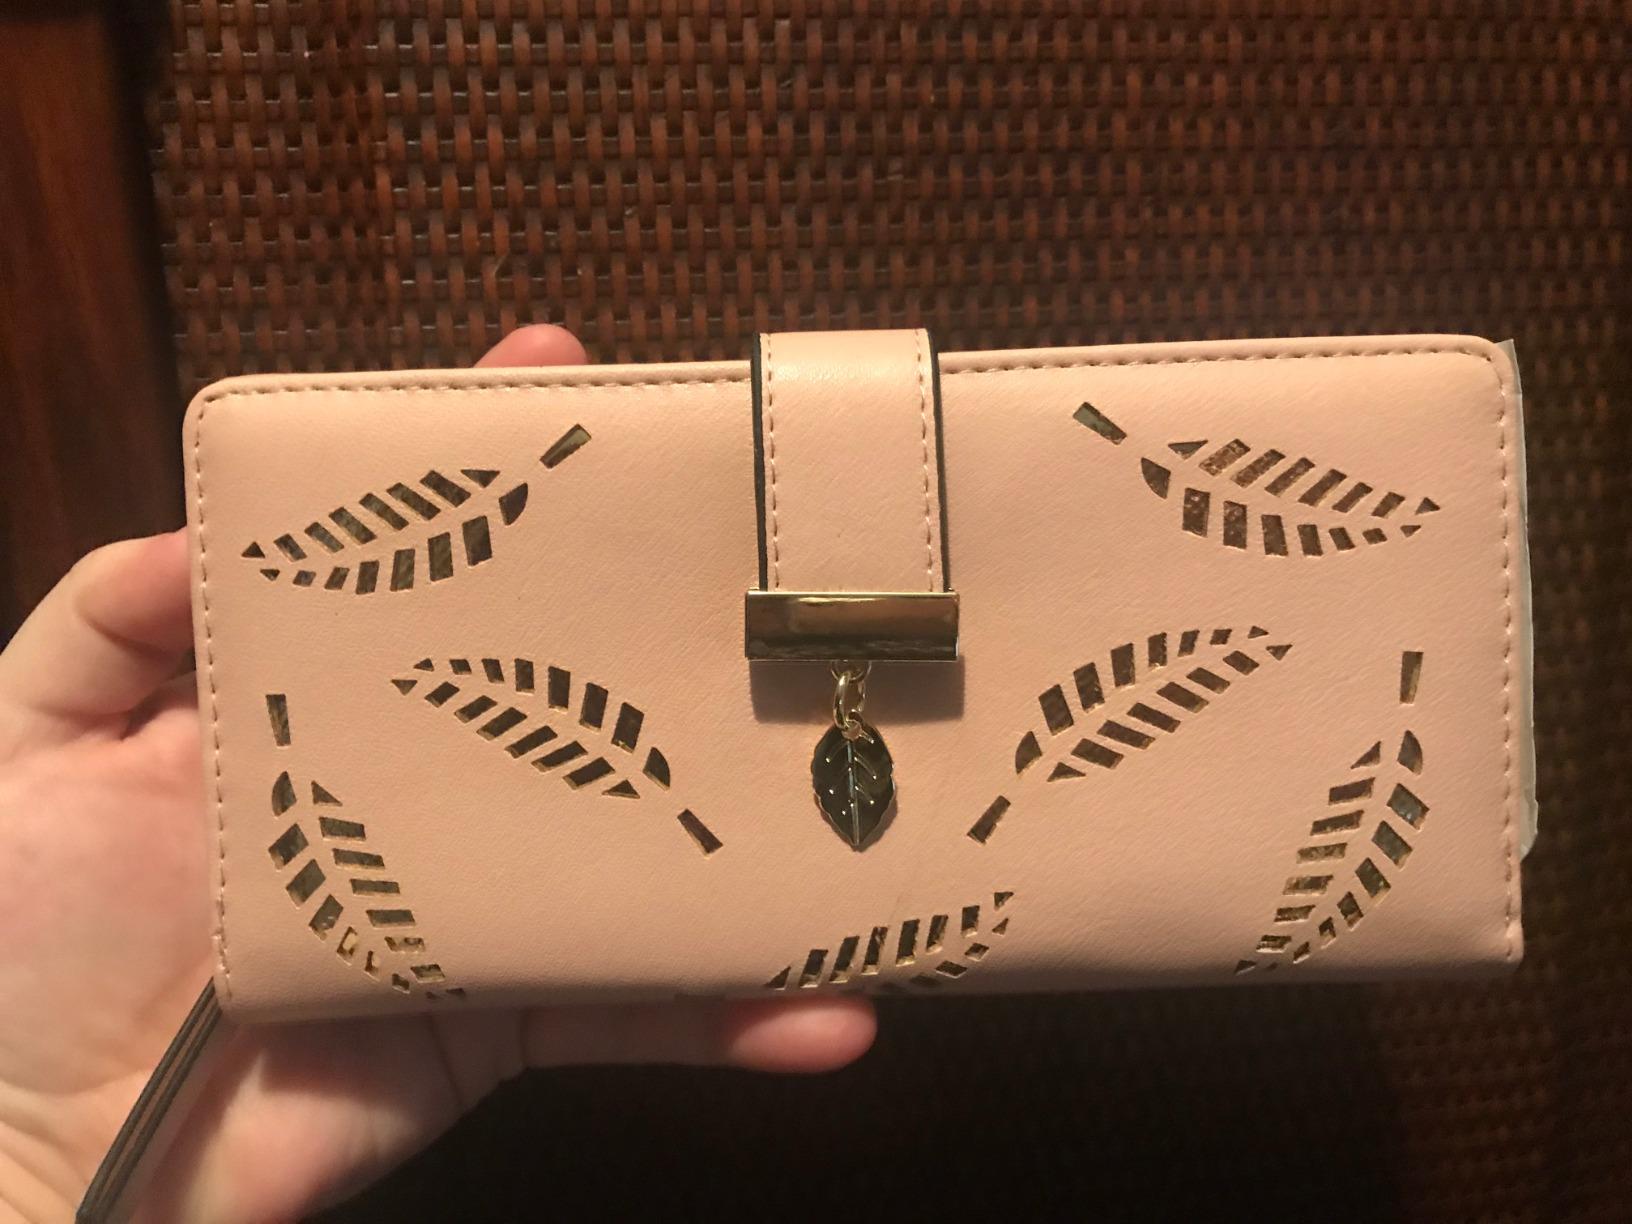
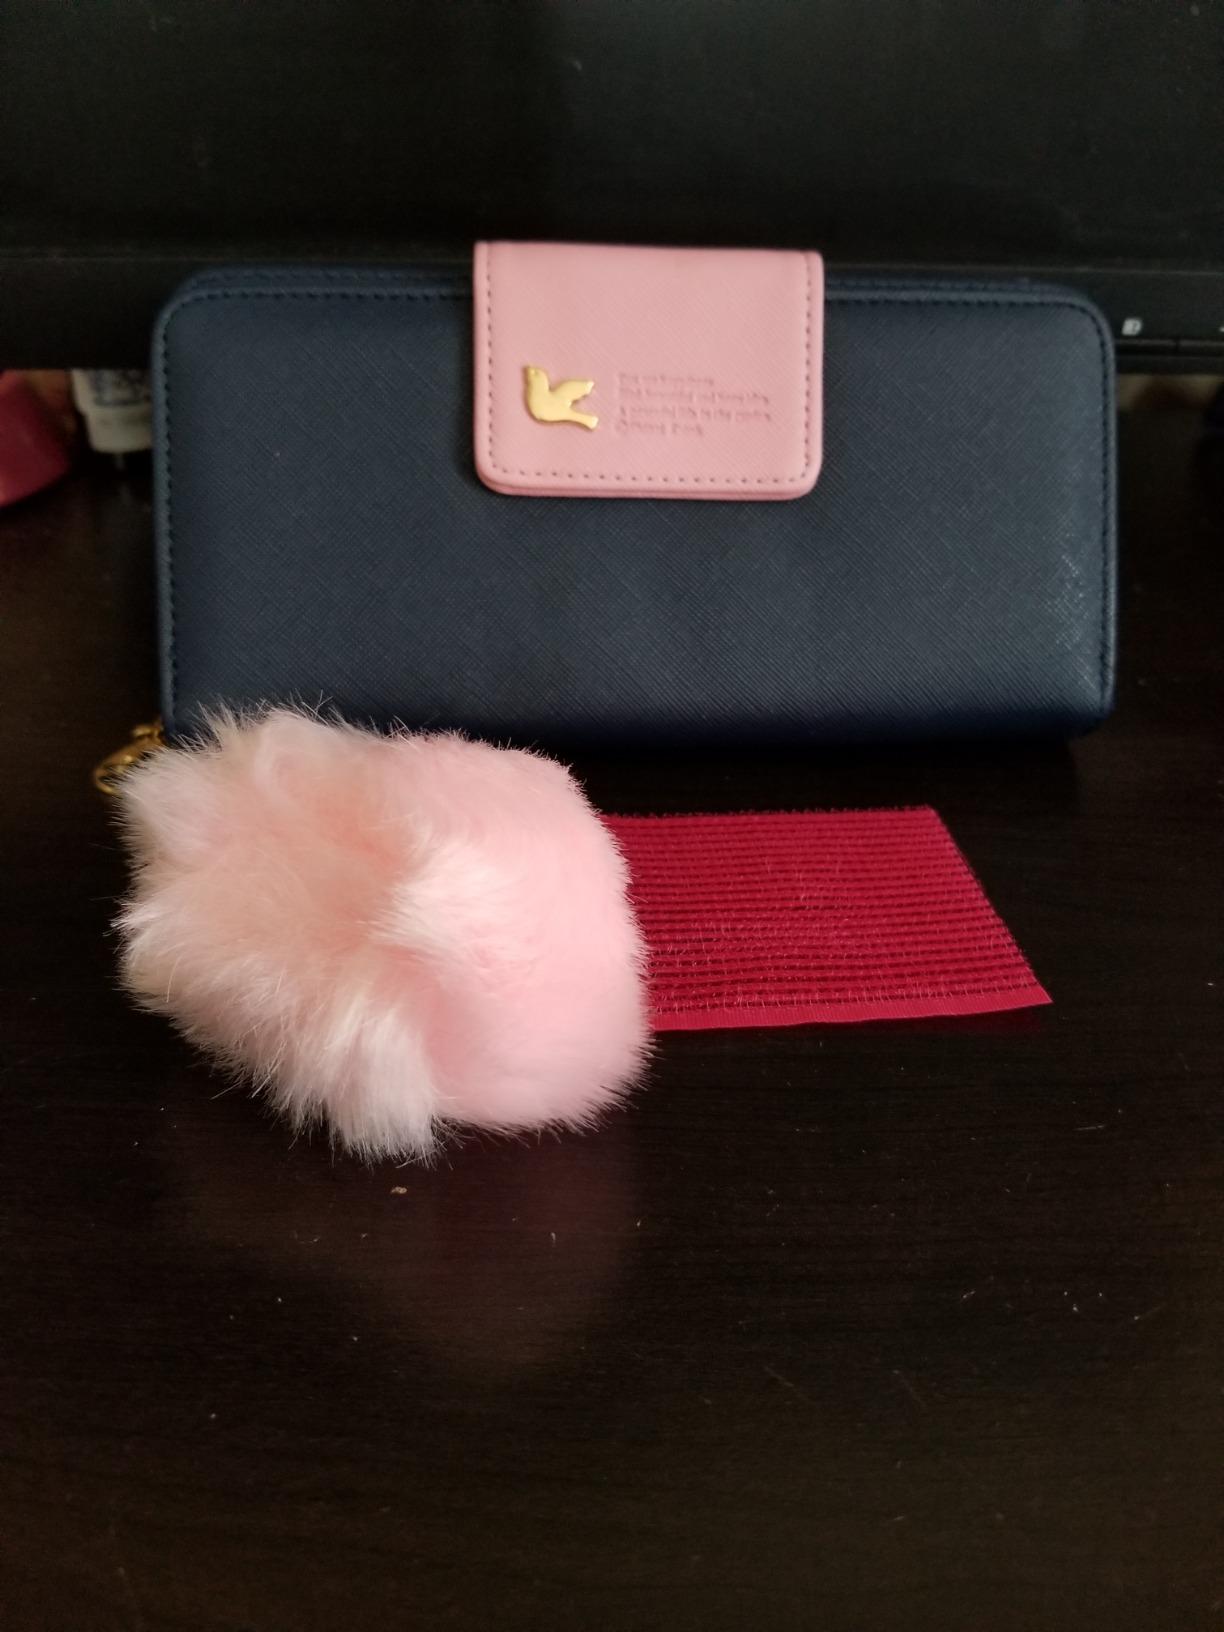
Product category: accessories_handbag
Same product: no